University of Kerala

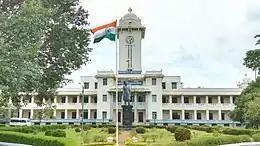
University Building

University of Kerala (formerly known as University of Travancore) is a state-run public university in Thiruvananthapuram, the state capital of Kerala, India. It was established in 1937 by a promulgation of the Maharajah of Travancore, Chithira Thirunal Balarama Varma who was also the first Chancellor of the university. C. P. Ramaswamy Iyer, the then Diwan (Prime Minister) of the State was the first Vice-Chancellor. It was the first university in Kerala, and among the first in the country. It is accredited by NAAC with highest grade of 'A++' and scored 3.67 points out of 4.